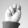
ASL letter: N